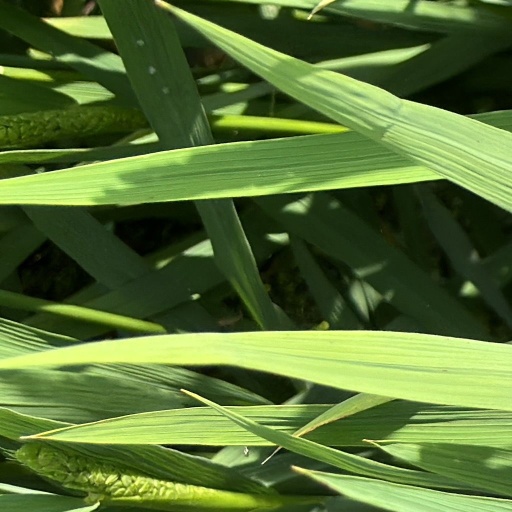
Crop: rice